Orkney Heavy Regiment, Royal Artillery

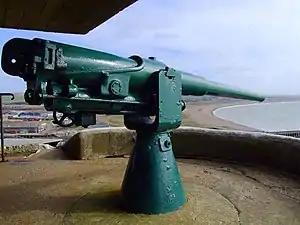
12-pounder gun in coast defence mounting at Newhaven Fort.

Responsible for the western defences in Stromness Fire Command, formed with A, B and C Coast Btys, later organised as: